Nanosponges

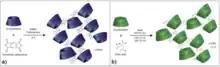
Schematic representation of the synthesis reaction of β-PMDA (a) and β-CITR (b).

One type of nanosponge being researched is prepared with β-cyclodextrins and a linear pea starch derivative called linecaps. β-cyclodextrins are used due to low cost and medium-sized pores allowing for a broad range of guest molecules to be collected. Additionally, β-cyclodextrins are favored over dextrin polymers, as they can interact with transition metals also. Primary and secondary hydroxyl groups can act as coordination sites with some metal ions, and CDs can coordinate more than one ion at a time. These two components are reacted with citric acid in water to create the nanosponges using sodium hypophosphate monohydrate as a catalyst for the reaction. These nanosponges were compared to the performance of nanosponges synthesized in the same manner substituting PDMA (pyromellitate substance) for citric acid.